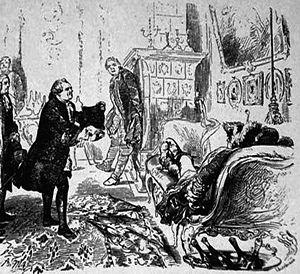
Le raid sur Berlin se déroule en 1760 au cours de la guerre de Sept Ans. Les forces autrichiennes et russes occupent la ville de Berlin pendant quatre jours. Après avoir pillé les caisses de la ville, et à l'annonce de nouveaux renforts prussiens en approche, les occupants décident de se replier et quittent la ville. Il y eut plus tard des allégations sur le fait que le commandant russe, le comte Tottleben, ait reçu de l'argent de la part des Prussiens pour épargner Berlin. Il est donc jugé et condamné pour trahison.